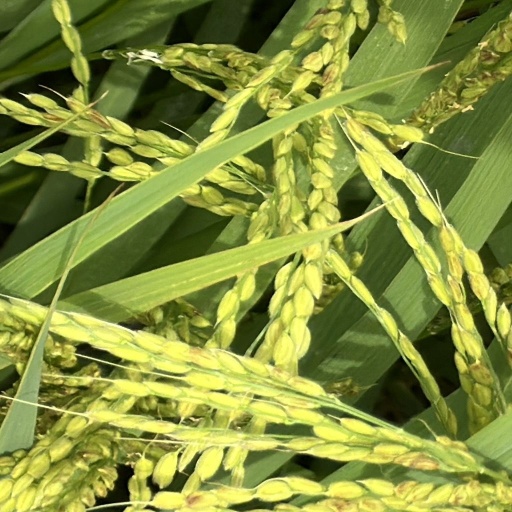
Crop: rice